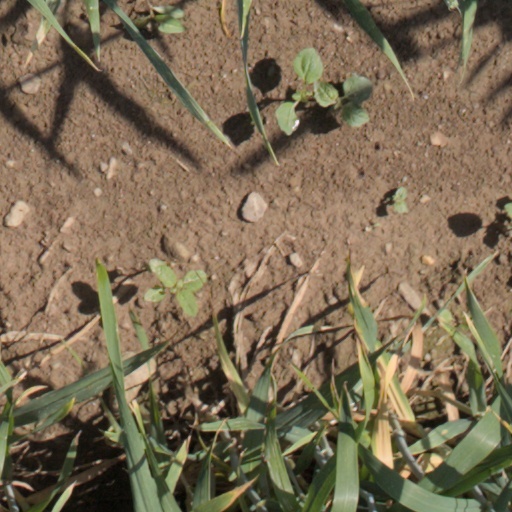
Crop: wheat